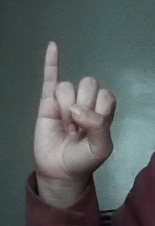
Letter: meem